Phil Arnold

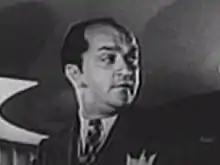
Arnold in "Second Chorus"

Phil Arnold (born Philip Aronoff Arnold; September 15, 1909 – May 9, 1968) was an American screen, stage, television, and vaudeville actor and dancer. He appeared in approximately 150 films and television shows between 1939 and 1968.